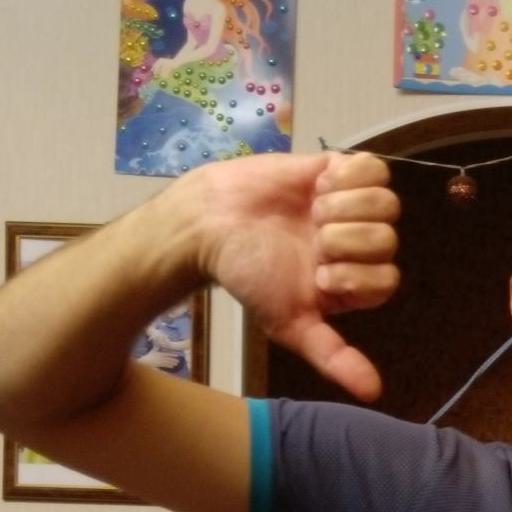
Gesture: dislike